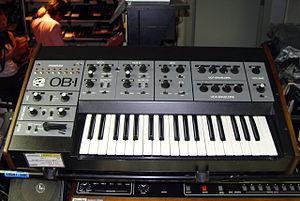
Oberheim Electronics était une société spécialisée dans la fabrication de synthétiseurs et d'effets fondée en 1970 par l'ingénieur américain Tom Oberheim.
L'Oberheim OB-1 est un synthétiseur analogique monophonique programmable, introduit par Oberheim Electronics en 1978. Il s'est vendu à l'origine pour 1 895 $ et a été le premier synthétiseur analogique capable de stocker des patchs. Il remplaçait la génération précédente d'instruments basés sur le SEM d'Oberheim et était destiné à être utilisé pour des représentations en direct.